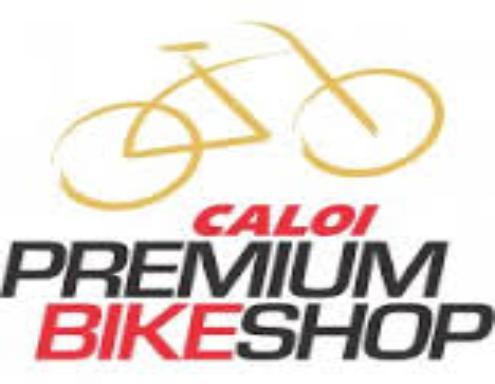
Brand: Caloi
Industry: Transportation